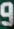
Number: 9